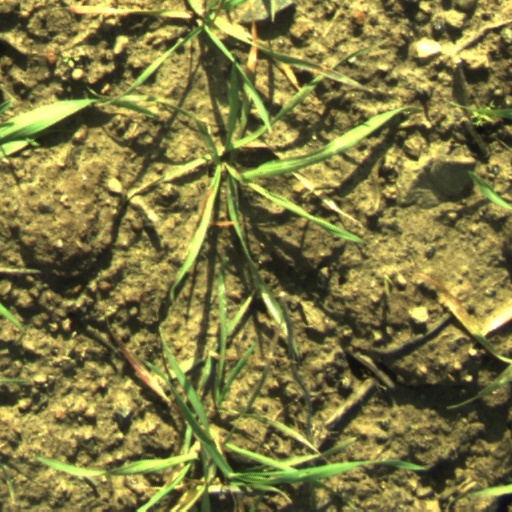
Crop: wheat